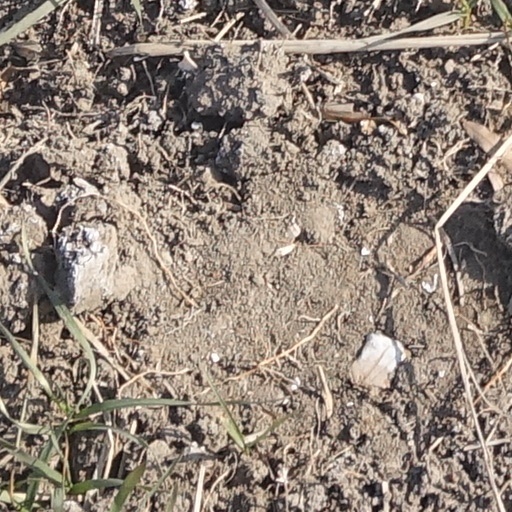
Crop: wheat